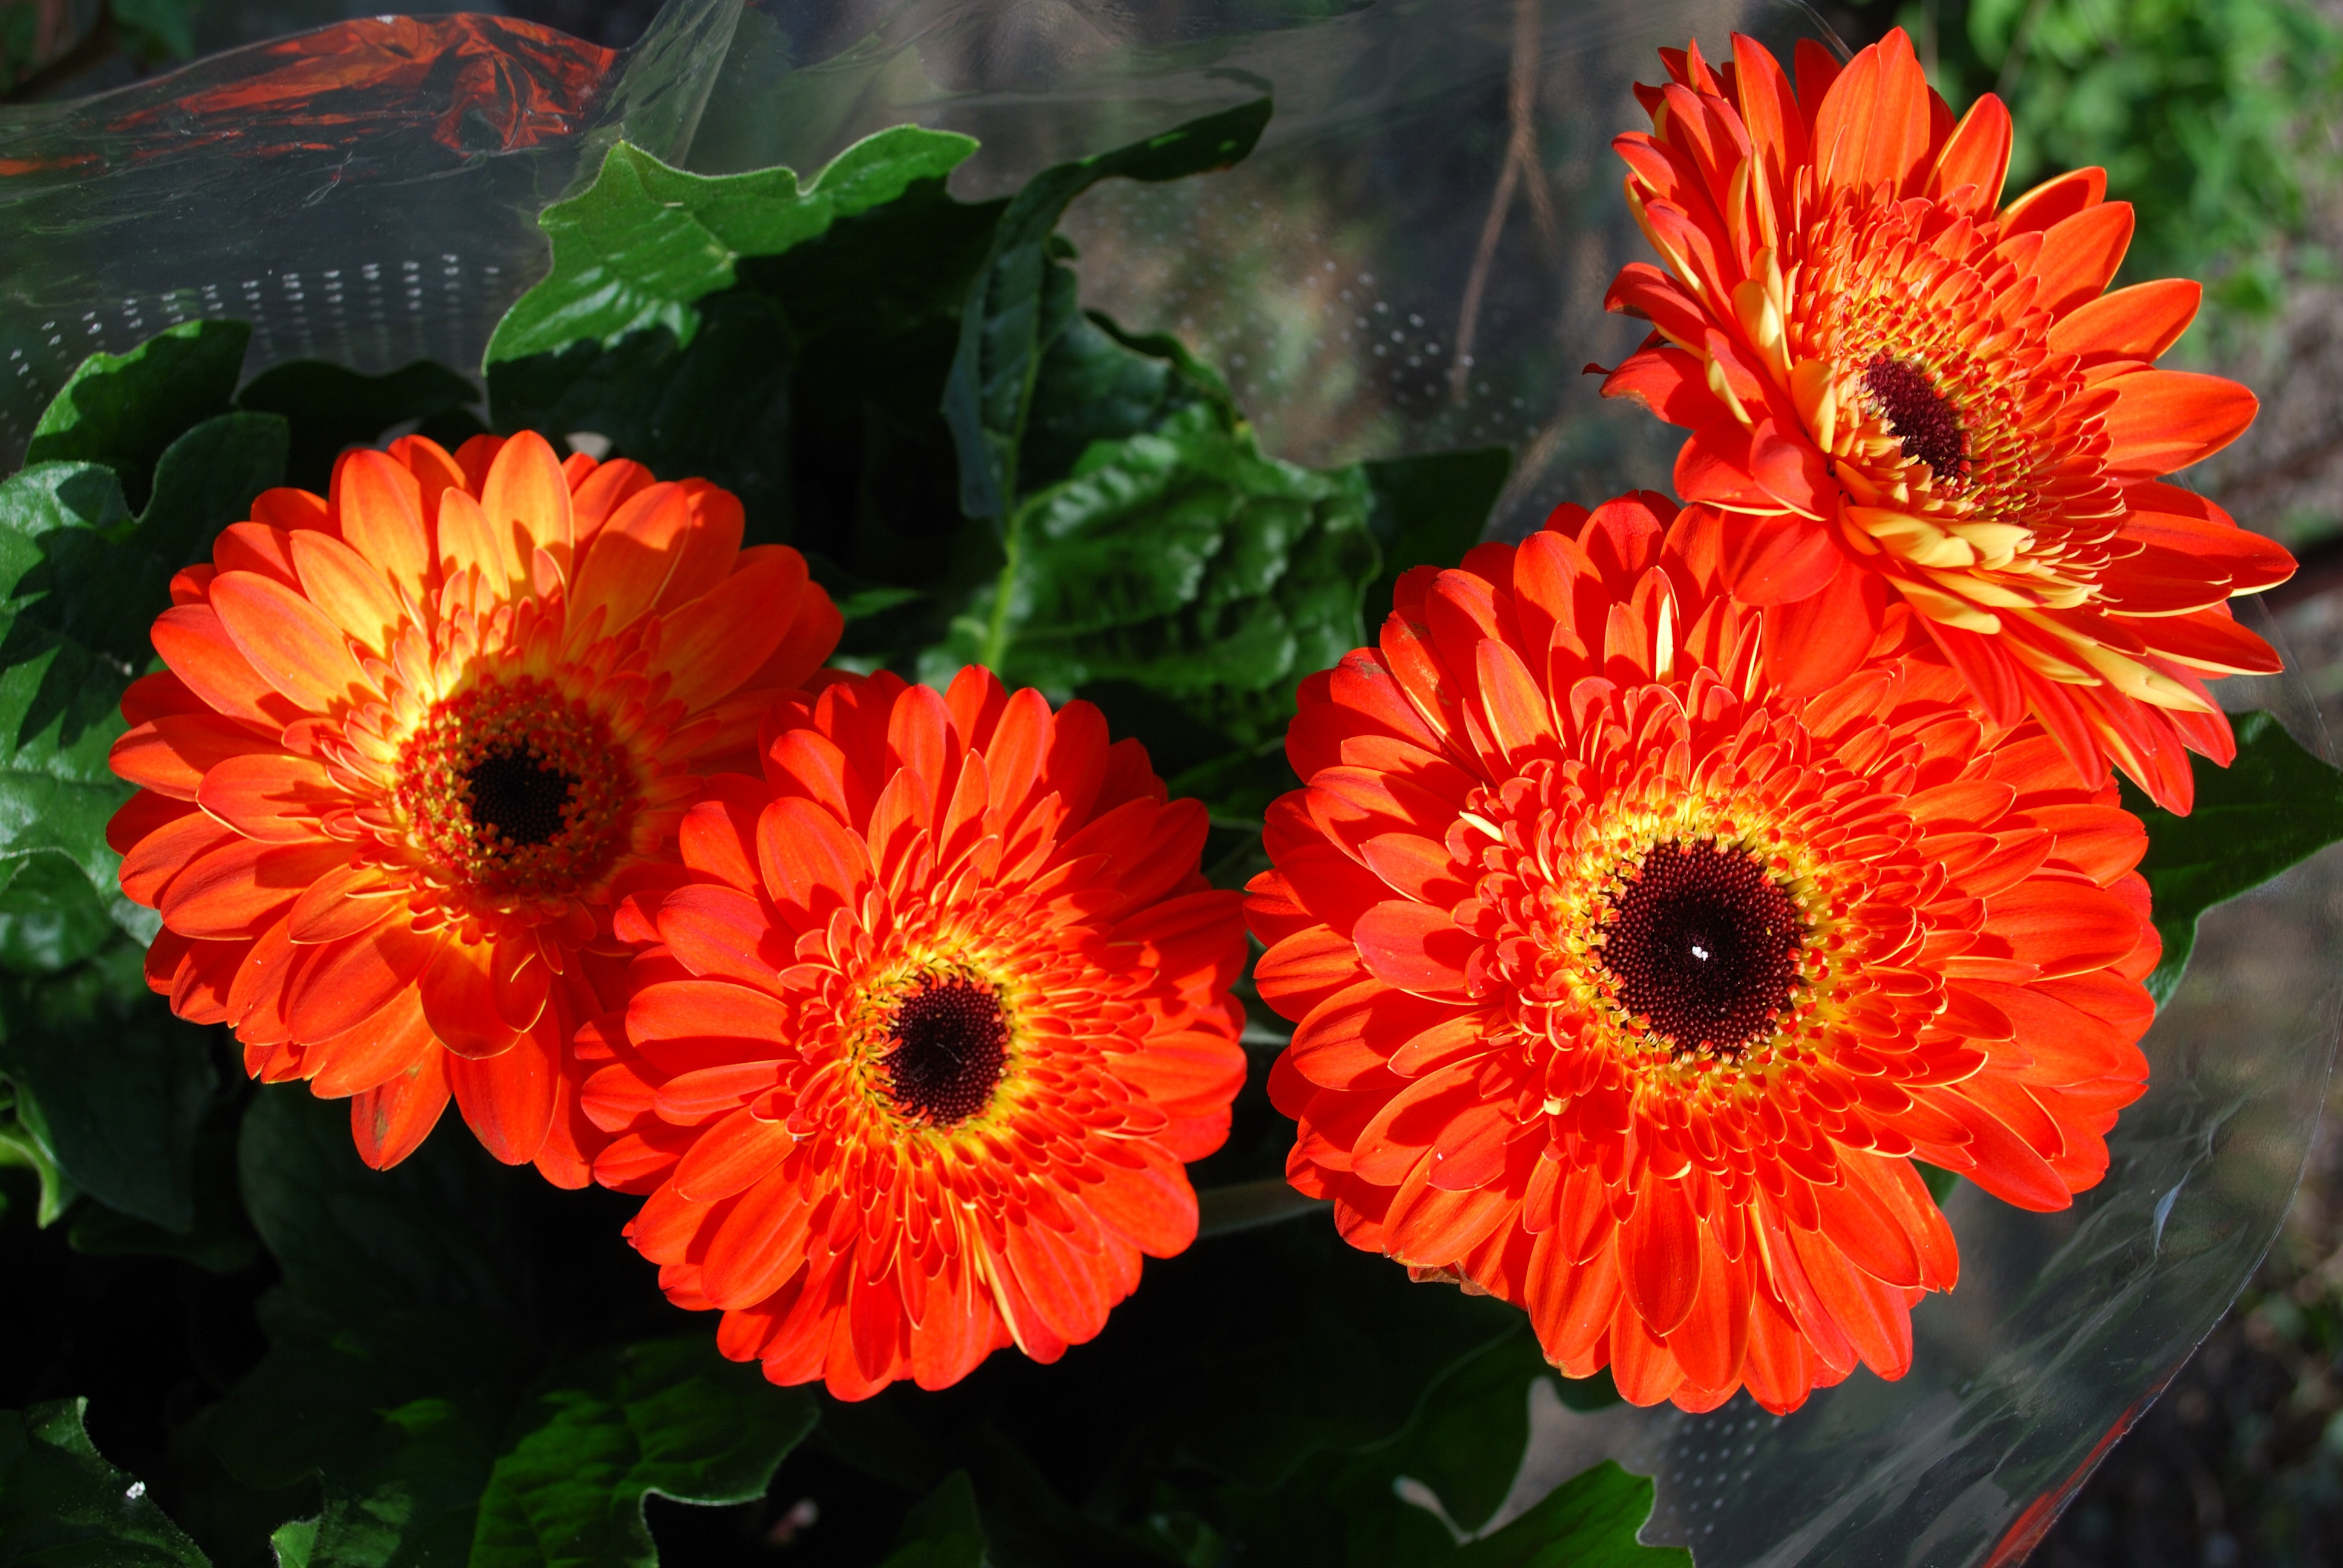
plant, flower, petal, red, botany, garden, flora, flowers, gerbera, floristry, macro photography, flowering plant, daisy family, city car, asterales, annual plant, plant stem, land plant